Riga International Coach Terminal

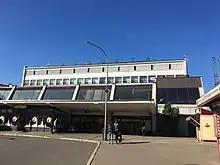
Station building

Riga International Coach Terminal is a bus station in Riga, Latvia, for both domestic and international bus lines. The terminal is situated at the address 1 Prāgas iela, right next to Riga Central Market and opposite Riga Central Station. The terminal was built in 1964 and has 33 bays.